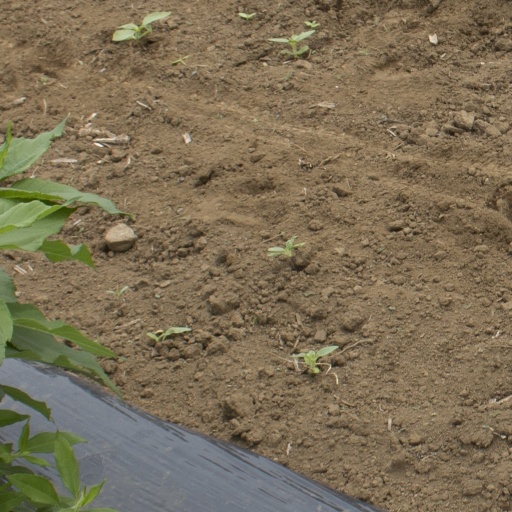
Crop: Jerusalem artichoke